Hazel Hotchkiss Wightman

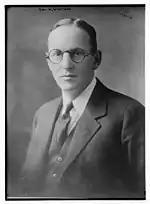
George W. Wightman

Born during the early days of American tennis, Wightman was a frail and awkward child. Her doctor recommended that she take up a sport to strengthen herself. Her brother suggested tennis as it was considered a "genteel" sport. Wightman learned to play at the nearby courts of the University of California, Berkeley where she graduated in 1911. Her rivalry with fellow Californian May Sutton shaped a new women's game, with Wightman attacking the net to counter Sutton's dominating forehand.